Caversham, New Zealand

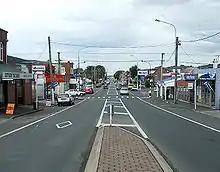
Hillside Road, looking east from Forbury Corner

In its early years, Caversham was heavily industrialised, but also contained a large number of residential properties. The population included a large number of skilled tradespeople and craftspeople, and both large and small industries abounded. Local industries at the beginning of the twentieth century included a brickworks, a gasworks, breweries, a smithy, milliners, several bakeries, a tannery, a bootmakers, and Rutherford's Wax Vesta match factory at Forbury Corner. In 1900, the South Road-David Street-Forbury Corner area was home to over 50 businesses.